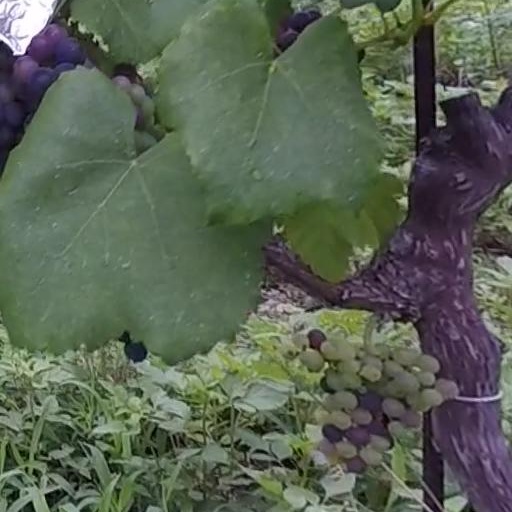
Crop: grape